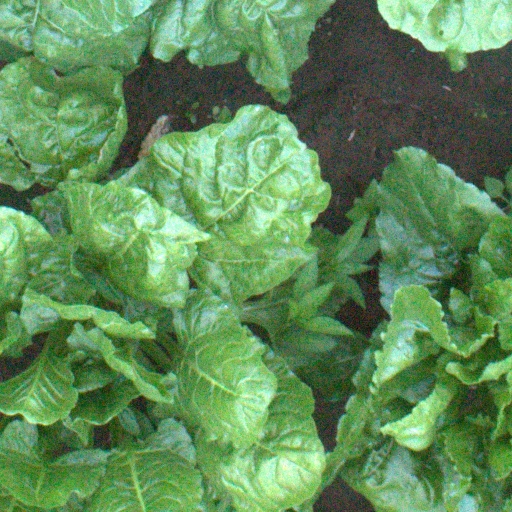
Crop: sugar beet